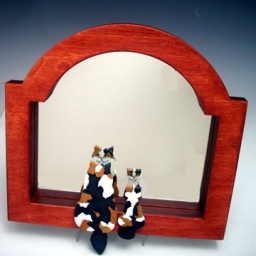
orange cat two mirror by Judy Rand